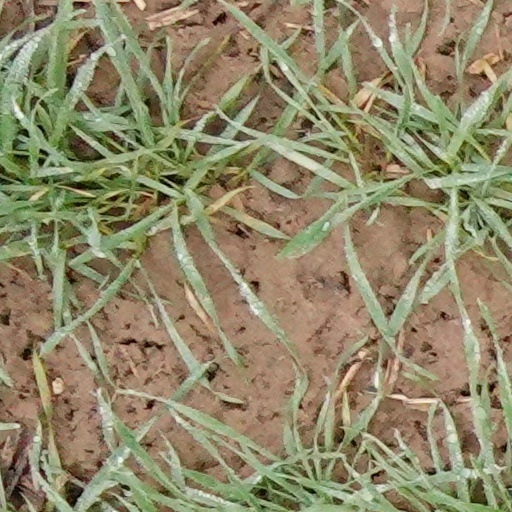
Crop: wheat